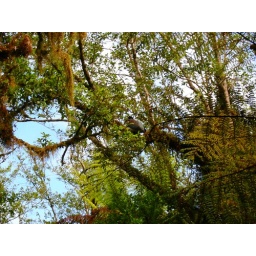
a bird in a tree